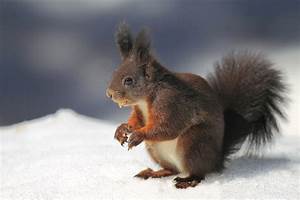
Label: scoiattolo